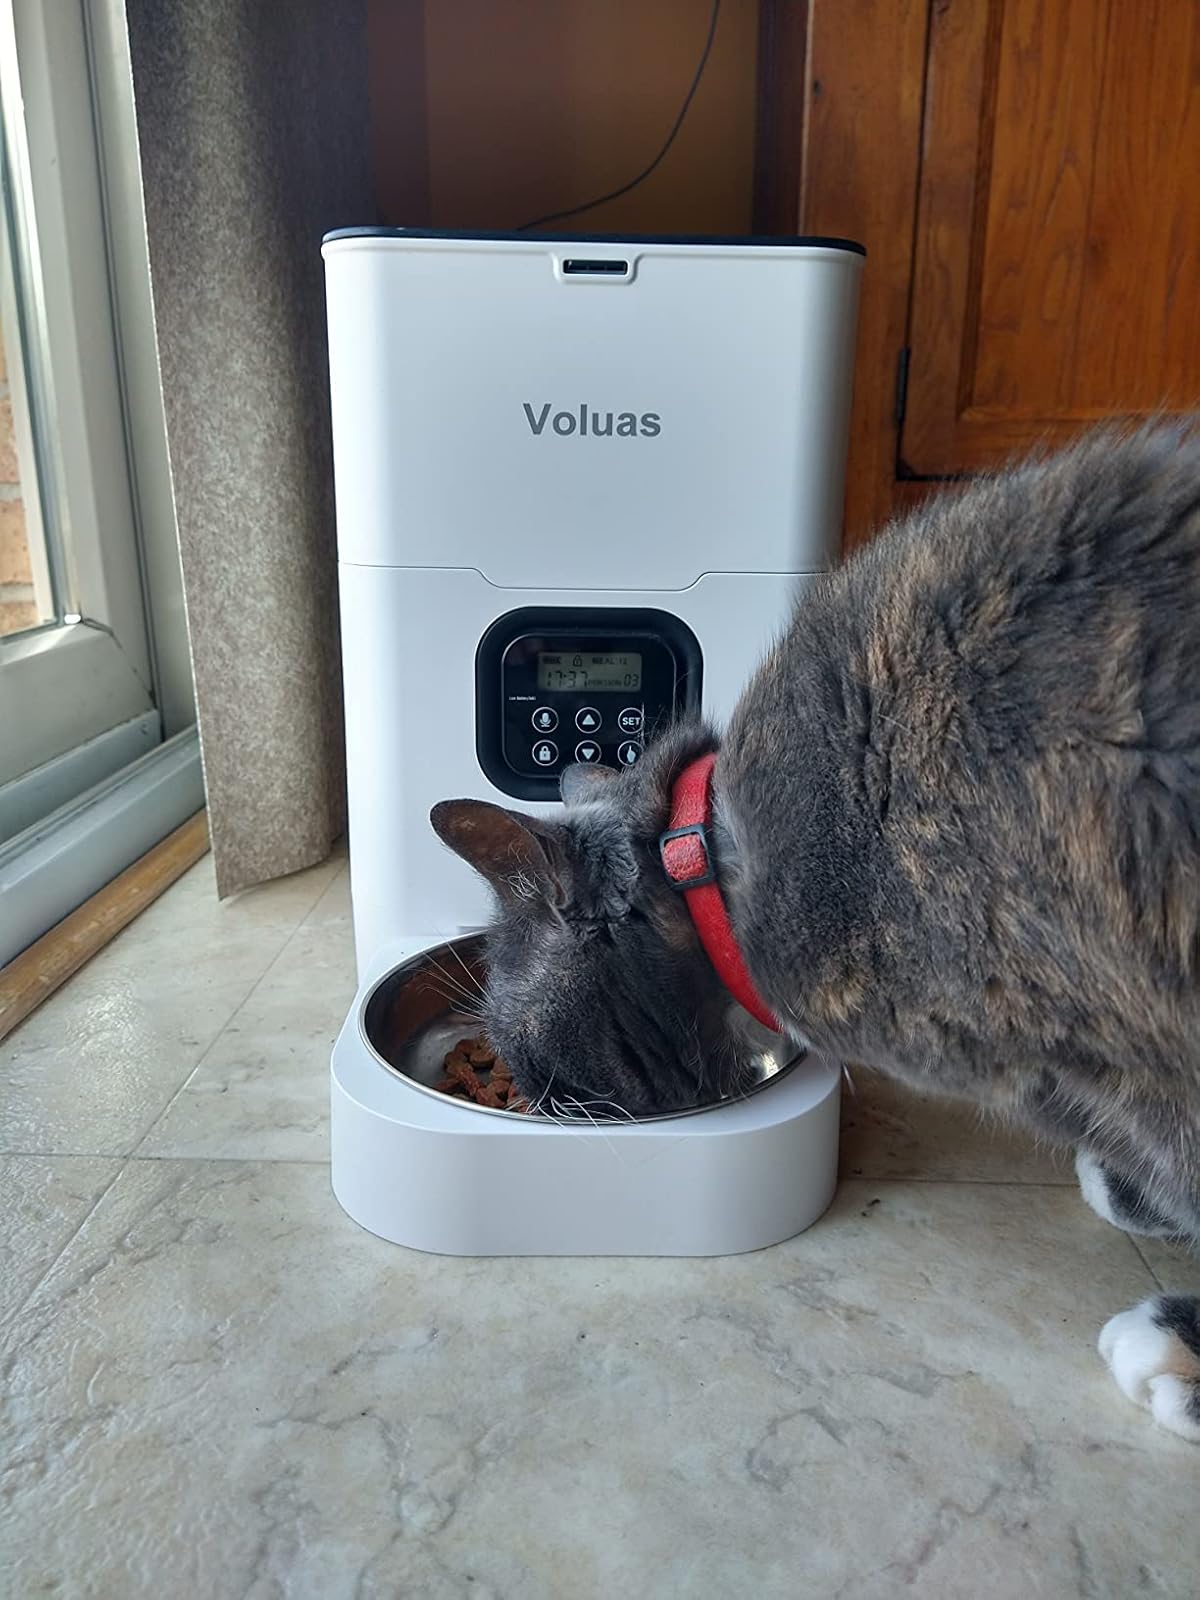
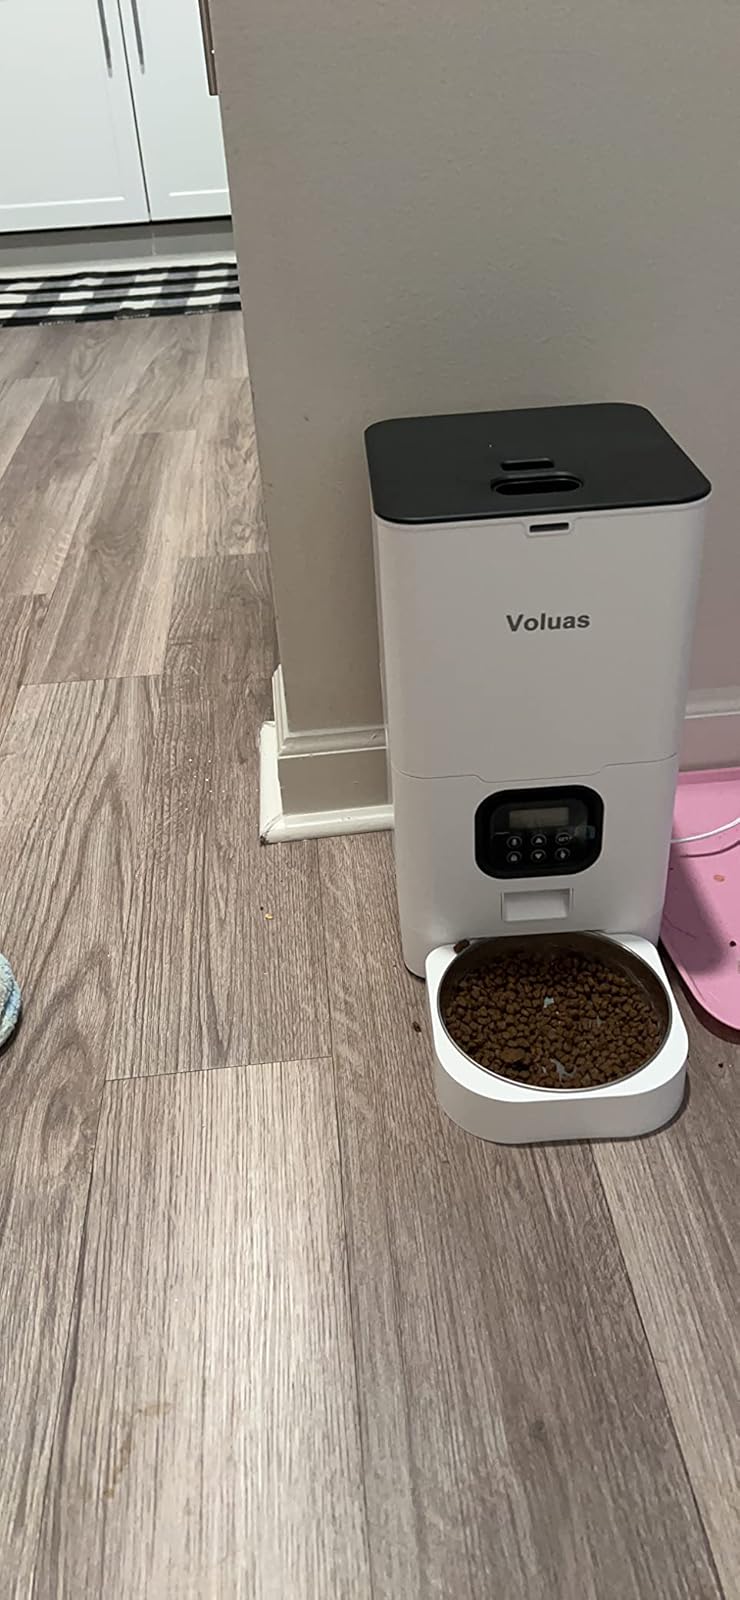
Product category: items_feeder
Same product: yes